Hunsur

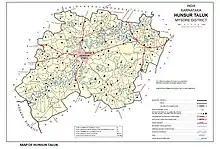
Hunsur Taluk Map

Hunsur is a city in Mysore district in the Indian state of Karnataka. It is the headquarters of the Hunsur Taluk administrative division.